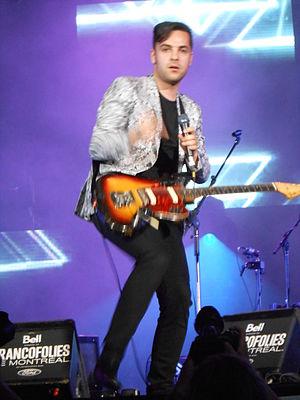
Dumas a offert une performance aux FrancoFolies de Montréal, le 14 juin 2013, à la place des Festivals.